William Henry and Lilla Luce Harrison House

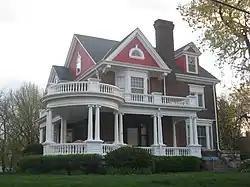
William Henry and Lilla Luce Harrison House, April 2013

William Henry and Lilla Luce Harrison House, also known as the Dr. Samuel Harris House, is a historic home located at Cape Girardeau, Missouri. It was built in 1897, and is a -story, free classic Queen Anne style brick dwelling. It has a steeply pitched side-gable roof with projecting dormers. It features a wraparound porch with circular verandah added between 1900 and 1908.